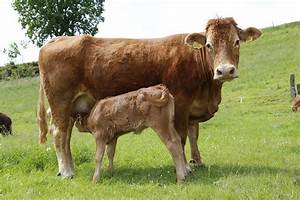
Label: cow